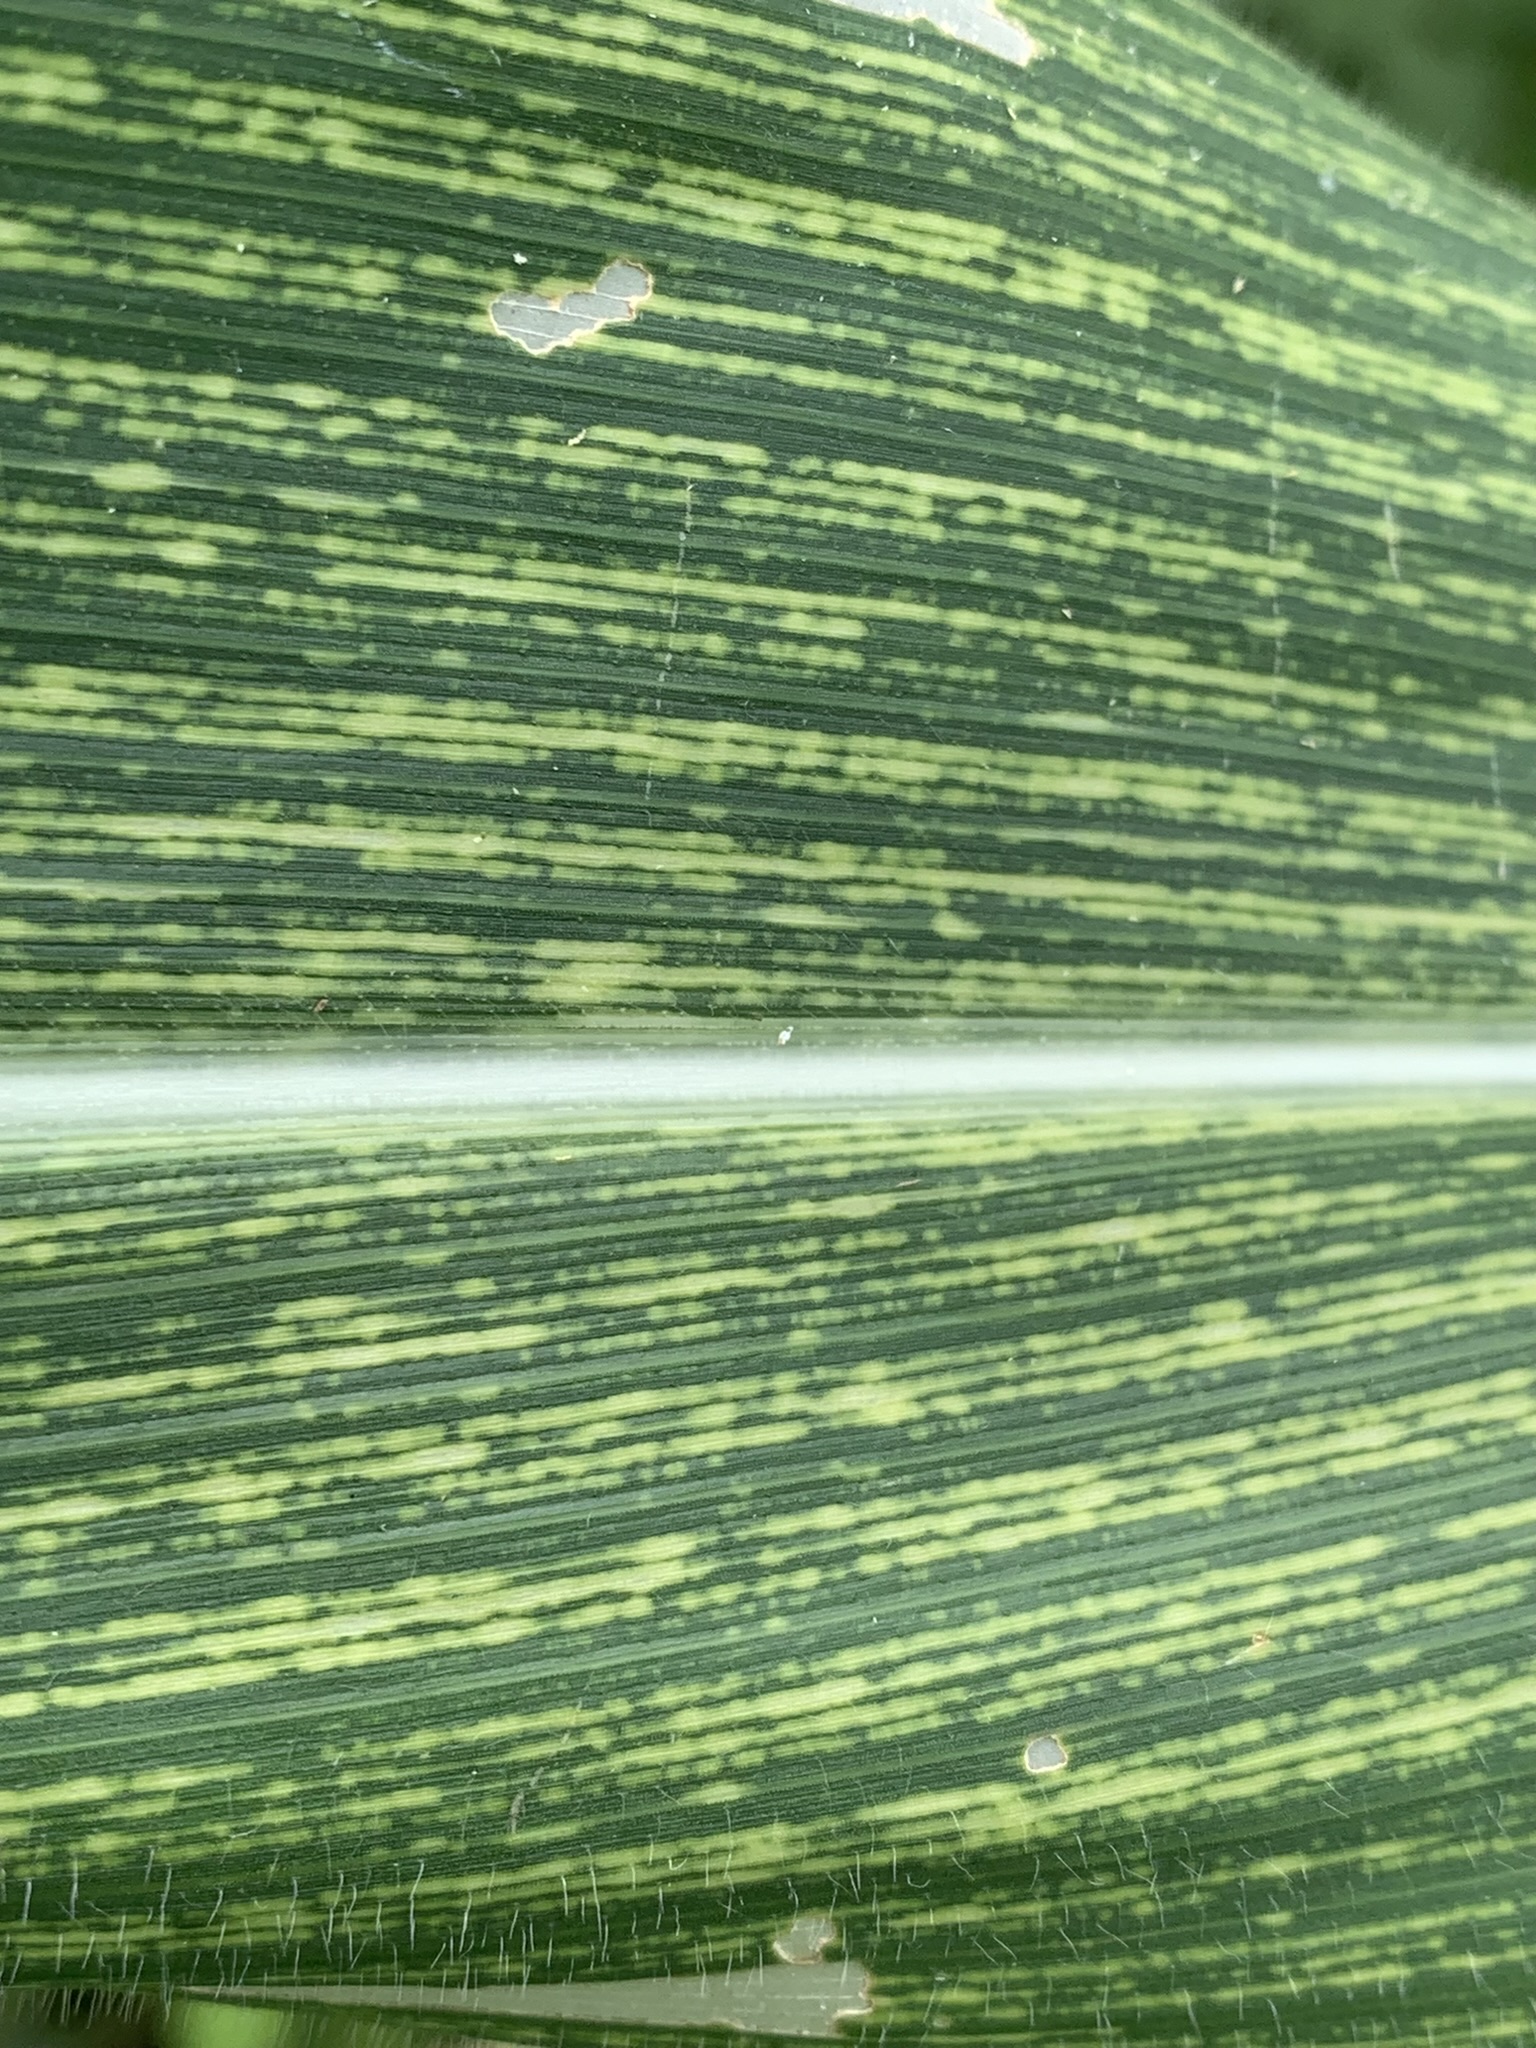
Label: MSV